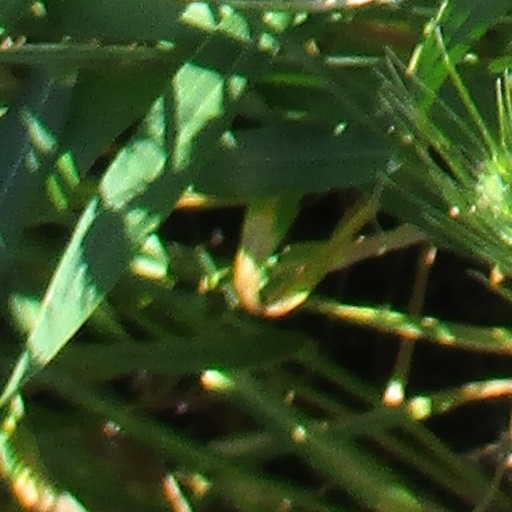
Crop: wheat